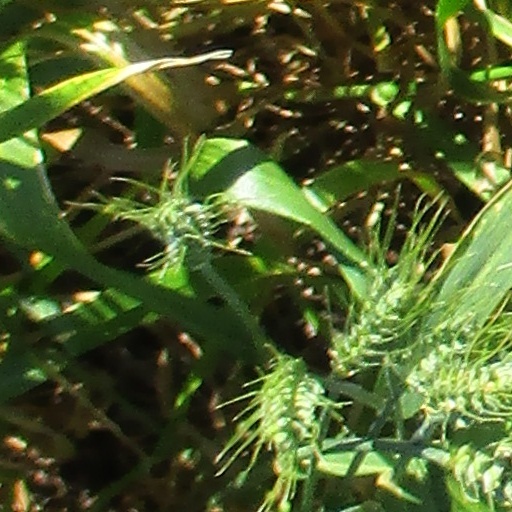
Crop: wheat